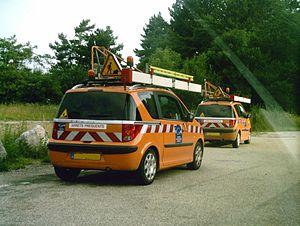
Véhicule de l'Institut géographique national (France)
L’Institut national de l'information géographique et forestière est un établissement public à caractère administratif ayant pour mission d'assurer la production, l'entretien et la diffusion de l'information géographique de référence en France. Avant l'intégration de l'inventaire forestier national le 1ᵉʳ janvier 2012, il était nommé Institut géographique national, dénomination dont il conserve l'abréviation IGN. Il est créé par un décret du 26 juin 1940 et succède au Service géographique de l'Armée, dissout en 1940. L'IGN a été dirigé par Daniel Bursaux du 17 novembre 2014 au 30 juin 2020.